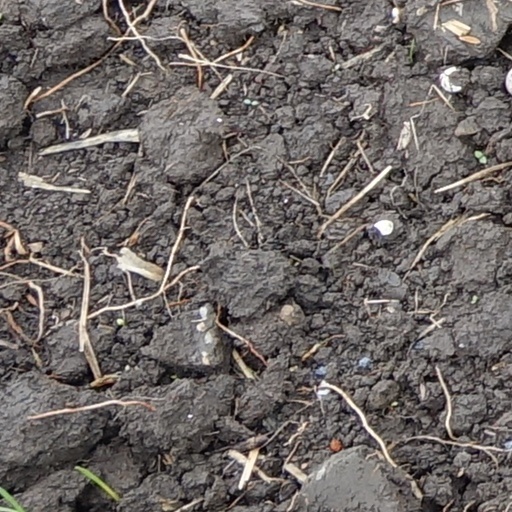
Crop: wheat